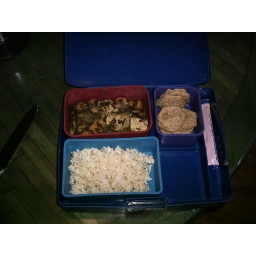
green thai curry, brown rice and wheat crackers looks better in person and tastes good.